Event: Nepal Earthquake
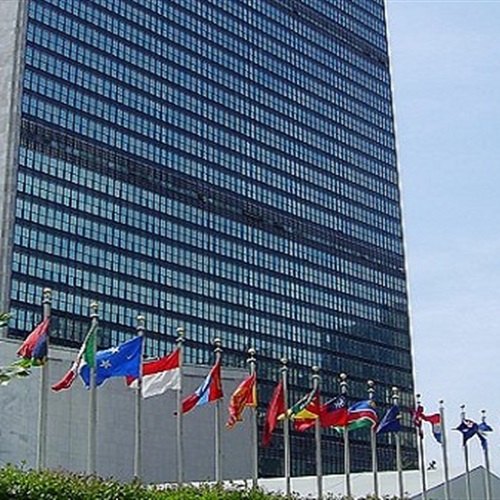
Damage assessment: no_damage